The Opposite of Love

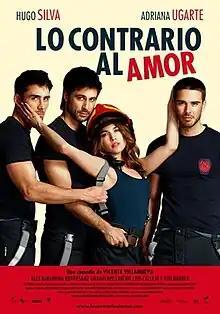
Theatrical release poster

The Opposite of Love is a 2011 Spanish romantic comedy film written and directed by (in his directorial debut feature) which stars Hugo Silva and Adriana Ugarte.